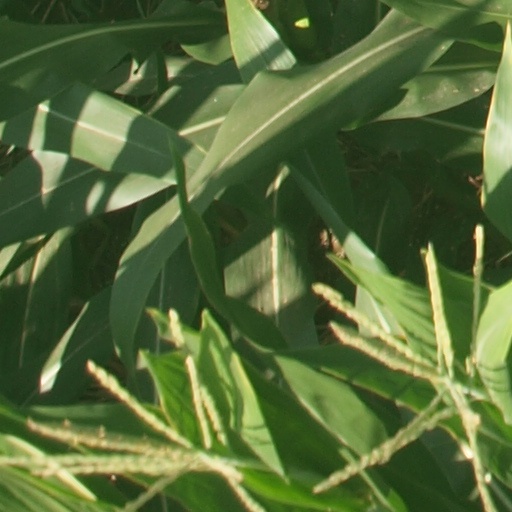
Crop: maize; corn